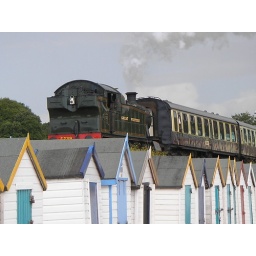
This delightful old train tooted its way past us as we walked along a beach in south-west England.